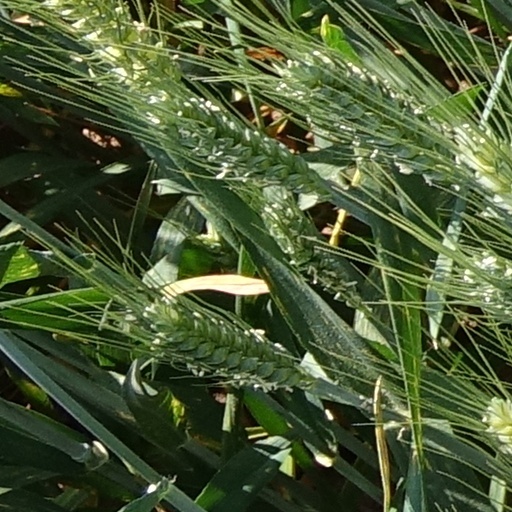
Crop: wheat